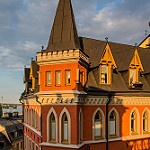
Scene: Outdoor